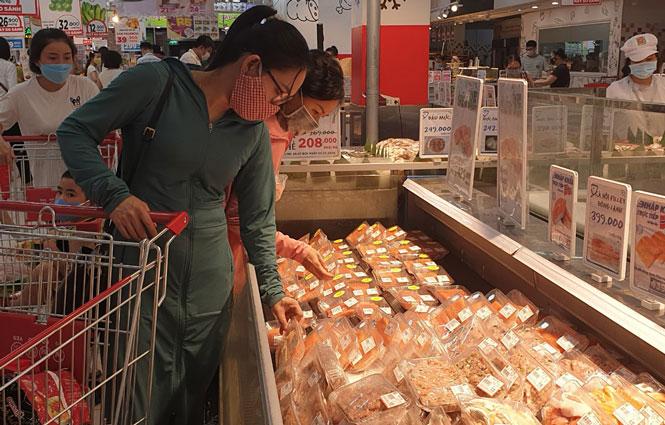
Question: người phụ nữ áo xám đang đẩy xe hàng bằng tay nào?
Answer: đang đẩy xe hàng bằng tay phải